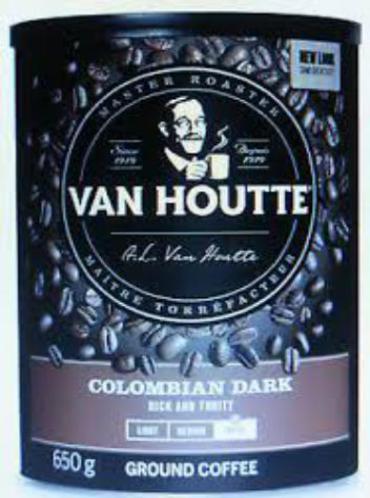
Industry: Food